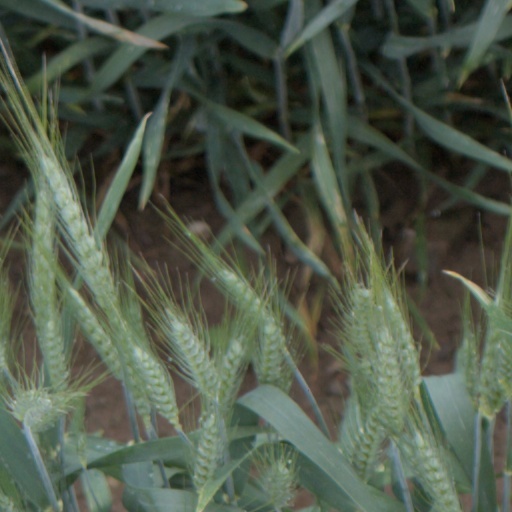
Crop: wheat